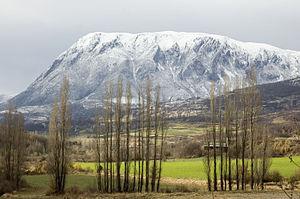
El Valle de Bardají ou Vallée de Bardaji est située dans les Pyrénées Centrales Espagnoles, province de Huesca, communauté autonome d'Aragon, comarca de la Ribagorza.
La Ribagorce, est une comarque de la province de Huesca, au nord-est de la communauté autonome d'Aragon en Espagne. Elle a pour capitale administrative la ville de Graus et pour capitale historique celle de Benabarre.